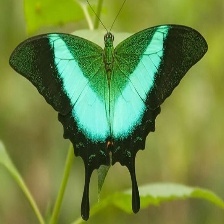
Species: BANDED PEACOCK